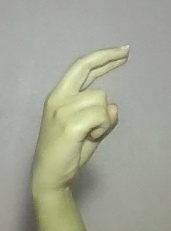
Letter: zay